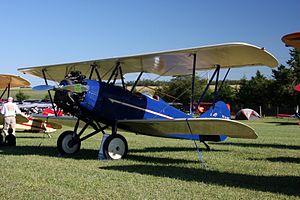
Travel Air Aircraft Manufacturing Co est un constructeur aéronautique américain disparu de l'entre-deux-guerres.